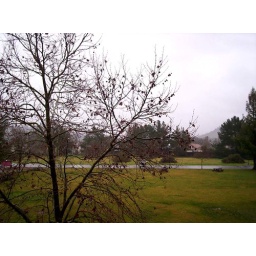
A tree in the rain... Those shoes are still there...